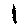
Label: 1